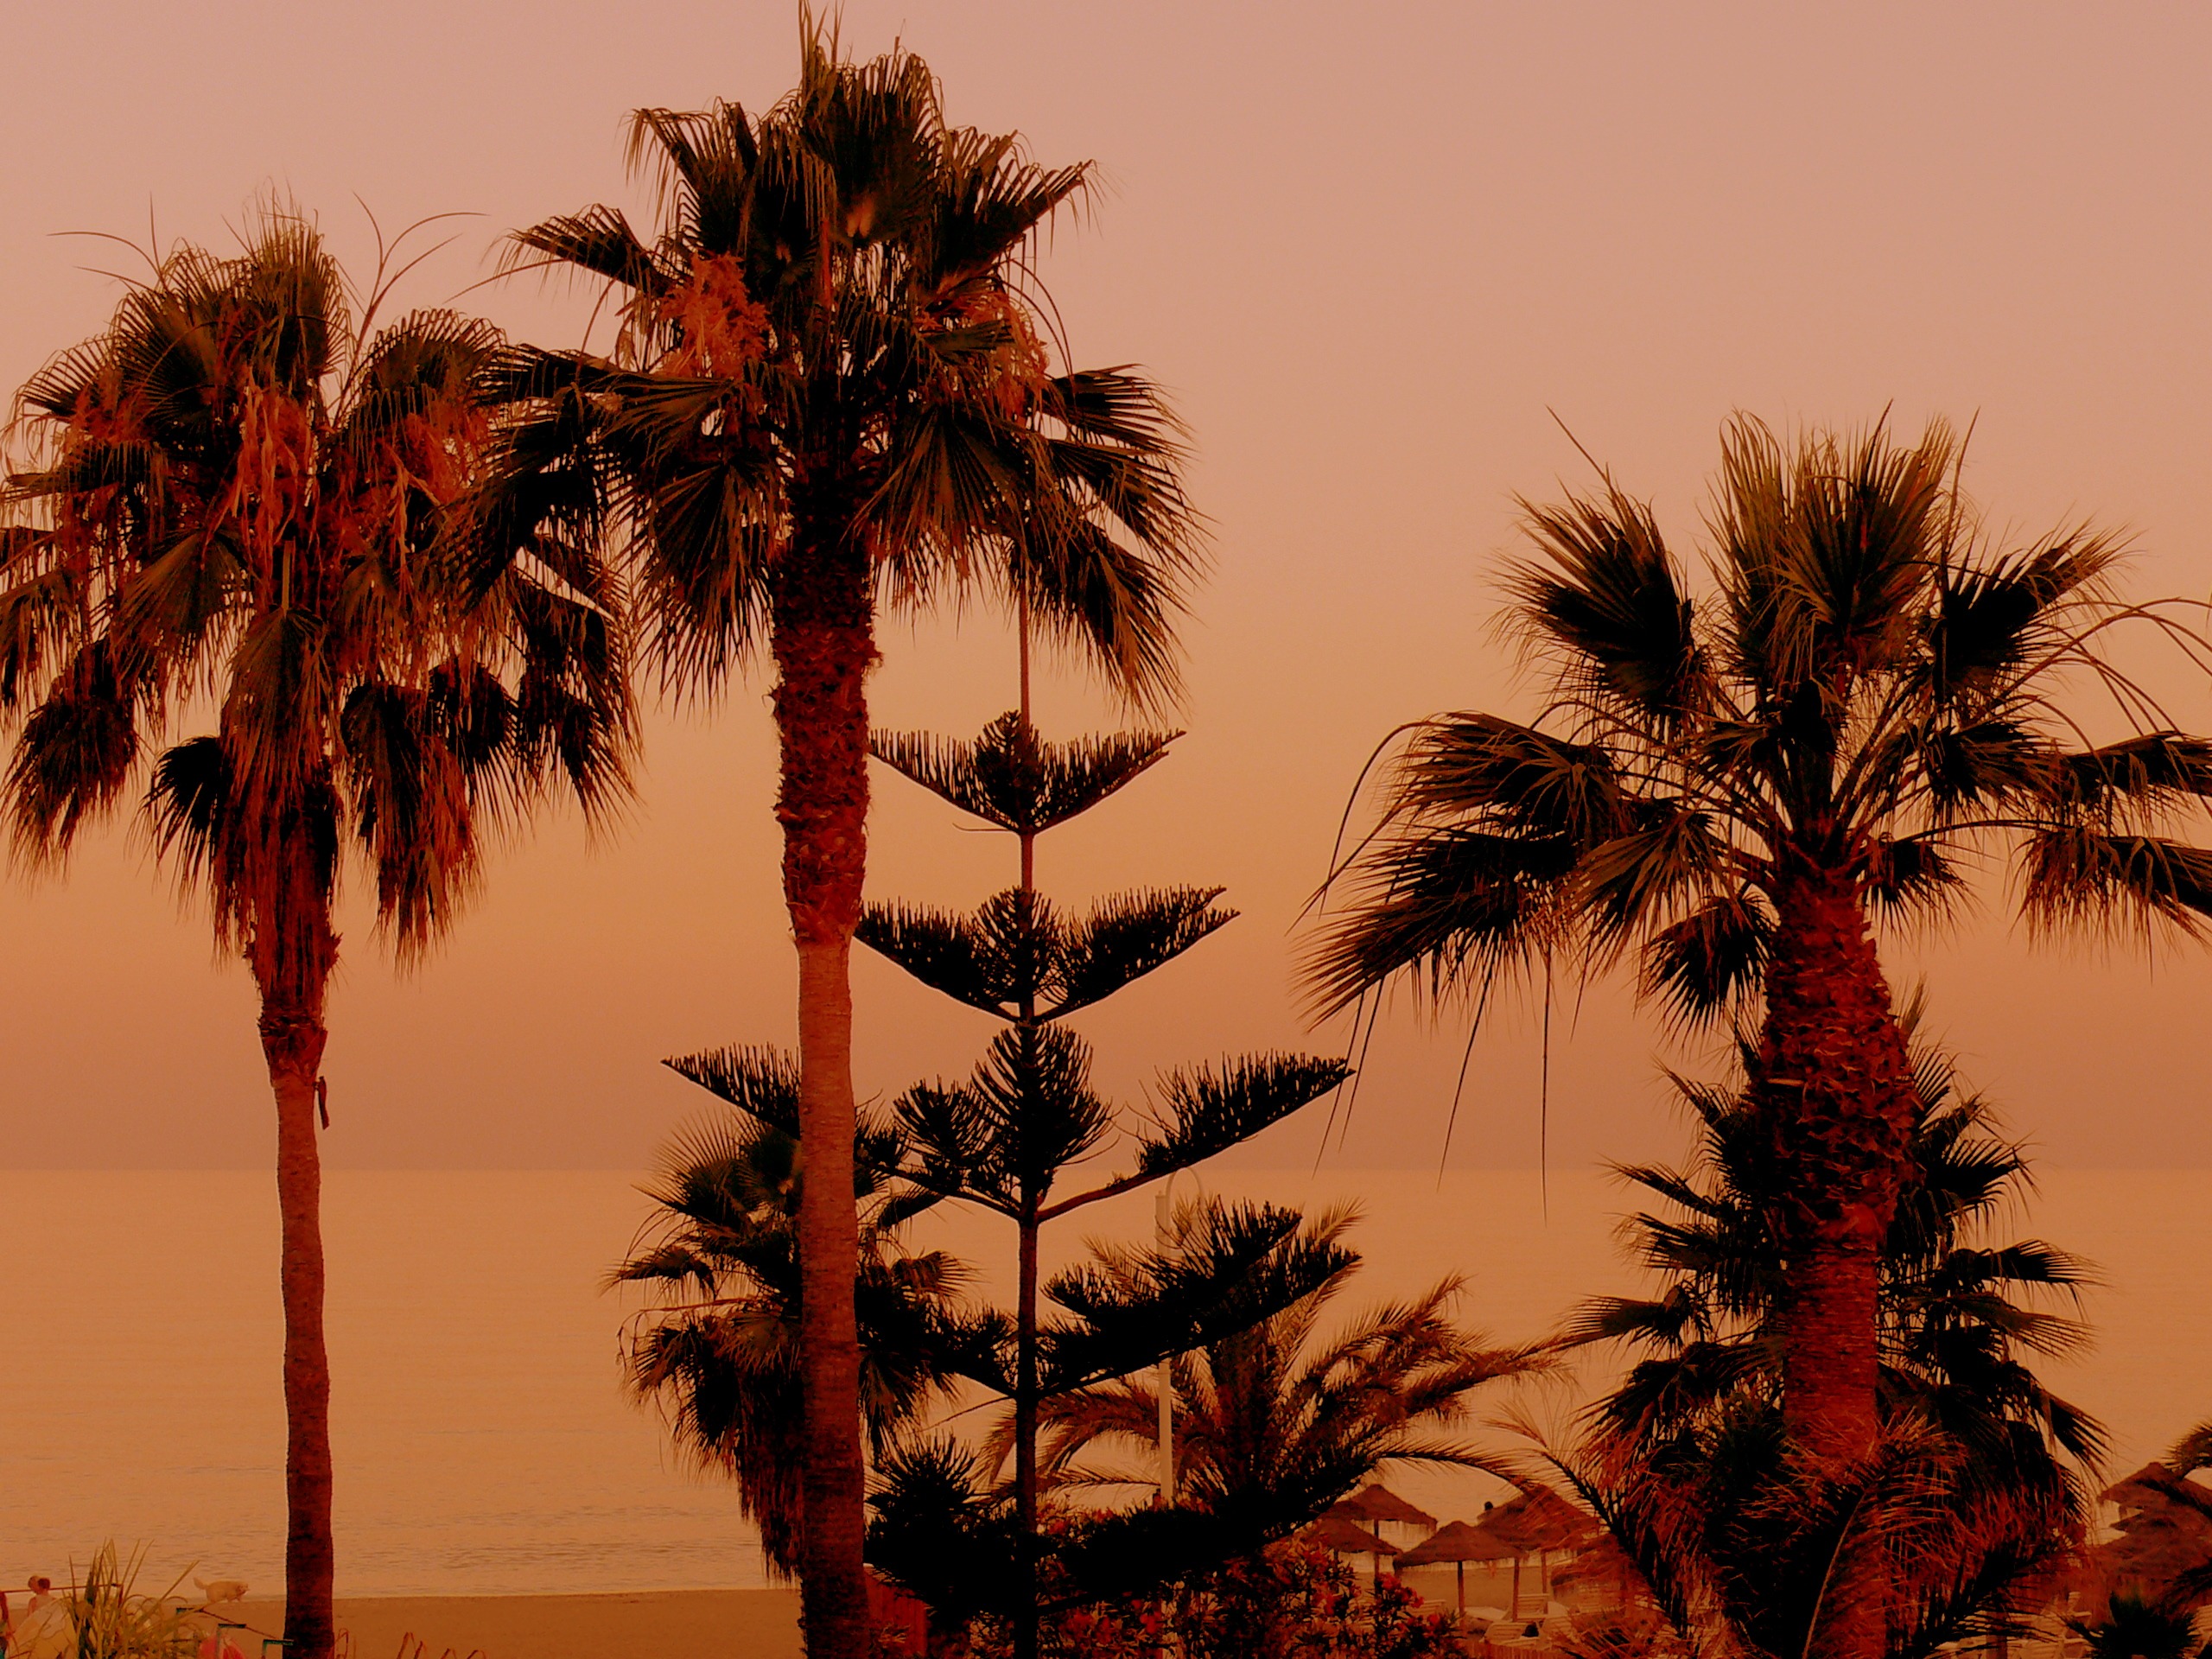
tree, nature, branch, plant, sunrise, sunset, leaf, flower, dusk, evening, orange, savanna, beautiful, palm trees, sand beach, flowering plant, woody plant, land plant, arecales, palm family, borassus flabellifer